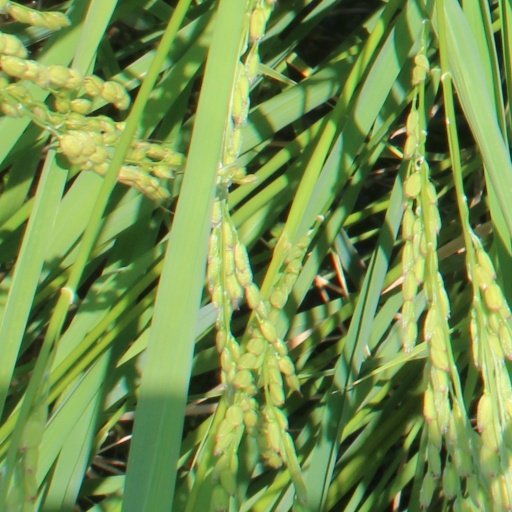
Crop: rice